Yakovlev Yak-55

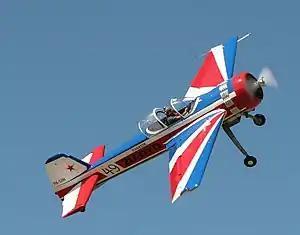
Yak-55 performing low-level airshow aerobatics (pilot Mark Hensman)

The Yakovlev Yak-55 is a single-seat aerobatic aircraft. Pilots flying the Yak-55 have won several world aerobatic championships.